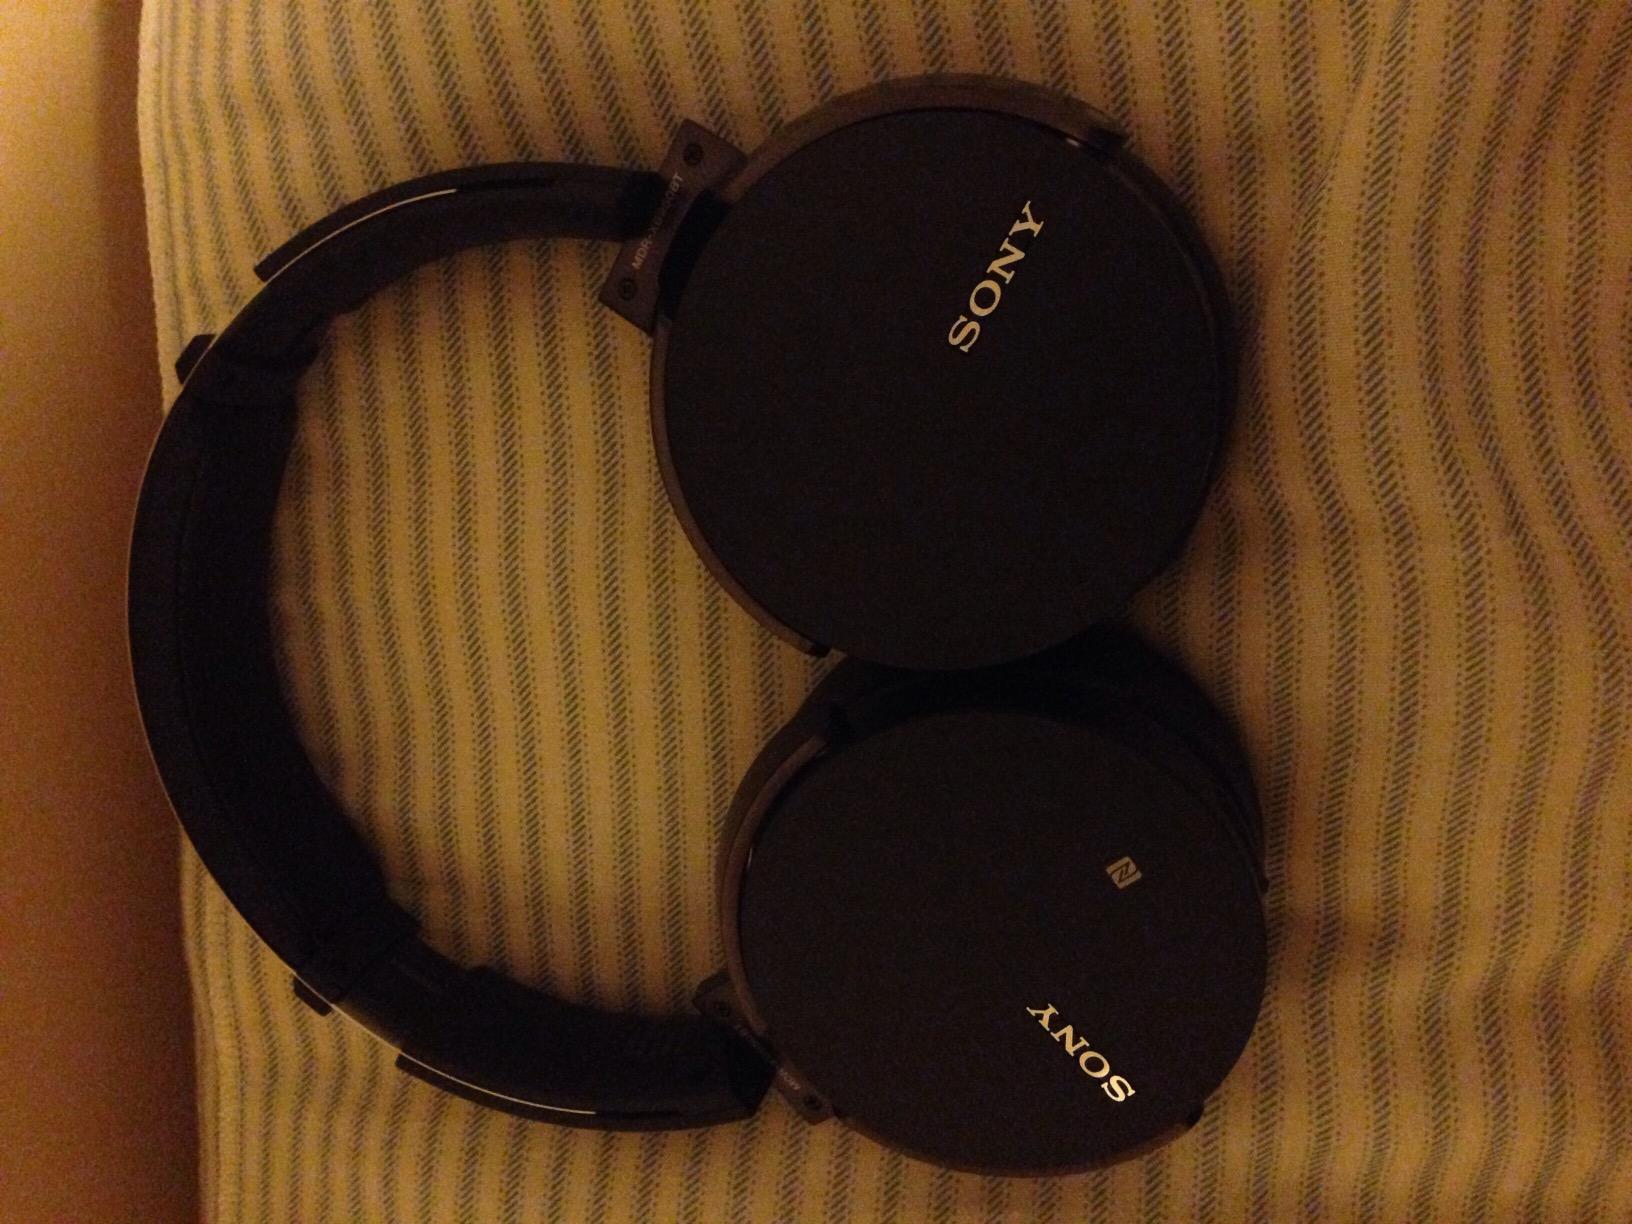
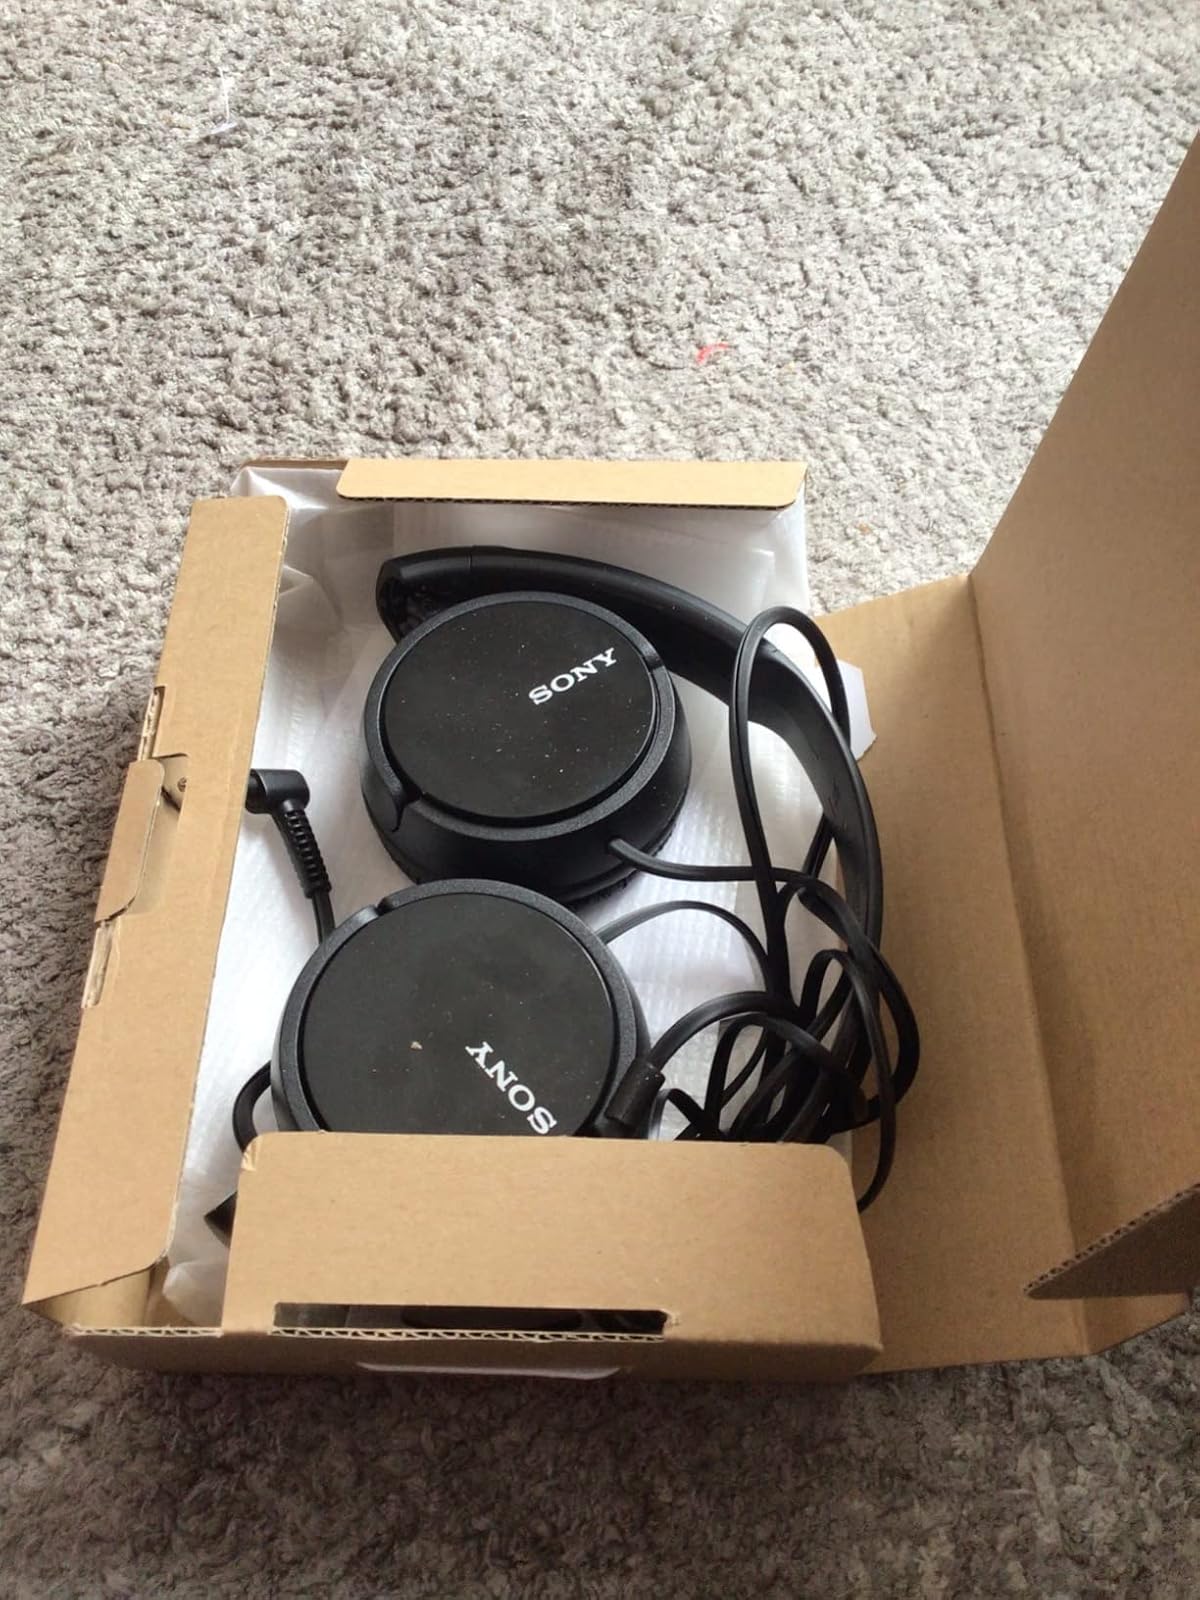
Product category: headphones
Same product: no